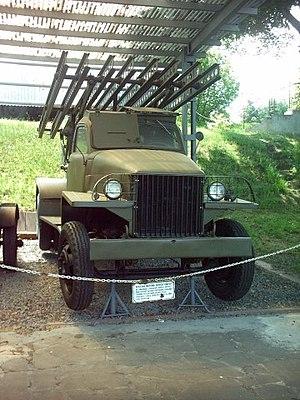
Katioucha, est le surnom donné par les Soviétiques à un lance-roquettes multiple de la Seconde Guerre mondiale. Plusieurs batteries de Katiouchas étaient généralement alignées, dans le but de créer un tir de barrage et de destruction très important. Leur puissance de feu était néanmoins altérée par une forte imprécision du tir.